Anhui

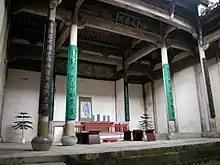
Ancient Villages in Southern Anhui – Xidi and Hongcun.

In 2008, France helped the Anhui Provincial Tourism Bureau develop a rural tourism demonstration project.